Bäriswil, Bern

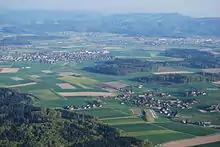
Aerial view of the land and villages around Bäriswil. Bäriswil is visible in the left-center background

Bäriswil has an area of . Of this area, or 46.5% is used for agricultural purposes, while or 42.1% is forested. Of the rest of the land, or 12.1% is settled (buildings or roads) and or 0.7% is unproductive land.